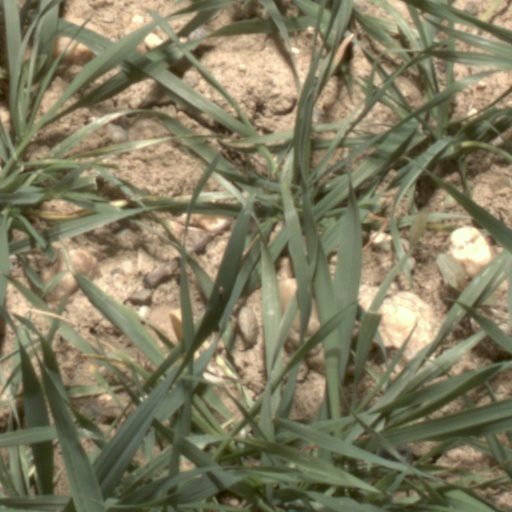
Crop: wheat